Dick Giordano

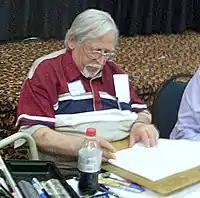
Giordano signing at a comic convention, August 2008.

Giordano left DC in 1993, and still did the occasional inking job, but later returned to freelancing full-time. In 1994 Giordano illustrated a graphic novel adaptation of the novel "Modesty Blaise" released by DC Comics, with creator/writer Peter O'Donnell. He was one of the many artists who contributed to the "" one-shot in 1996 wherein the title character married Lois Lane.